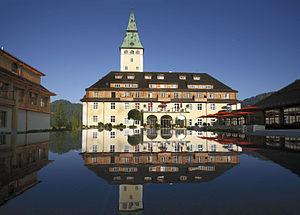
Schloss Elmau est un hôtel de luxe situé au pied des montagnes du Wetterstein dans une réserve naturelle, appartenant à la municipalité de Krün, entre Garmisch-Partenkirchen et Mittenwald en Bavière, Allemagne.